Iwate-Funakoshi Station

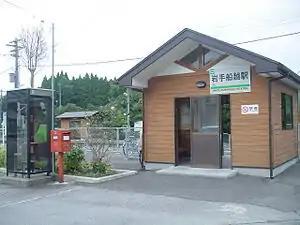
Iwate-Funakoshi Station in September 2007

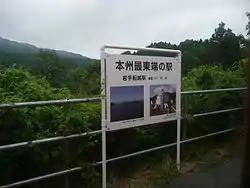
"Easternmost station in Honshu"

A sign on the station platform indicates that this was the easternmost railway station on Honshu island.